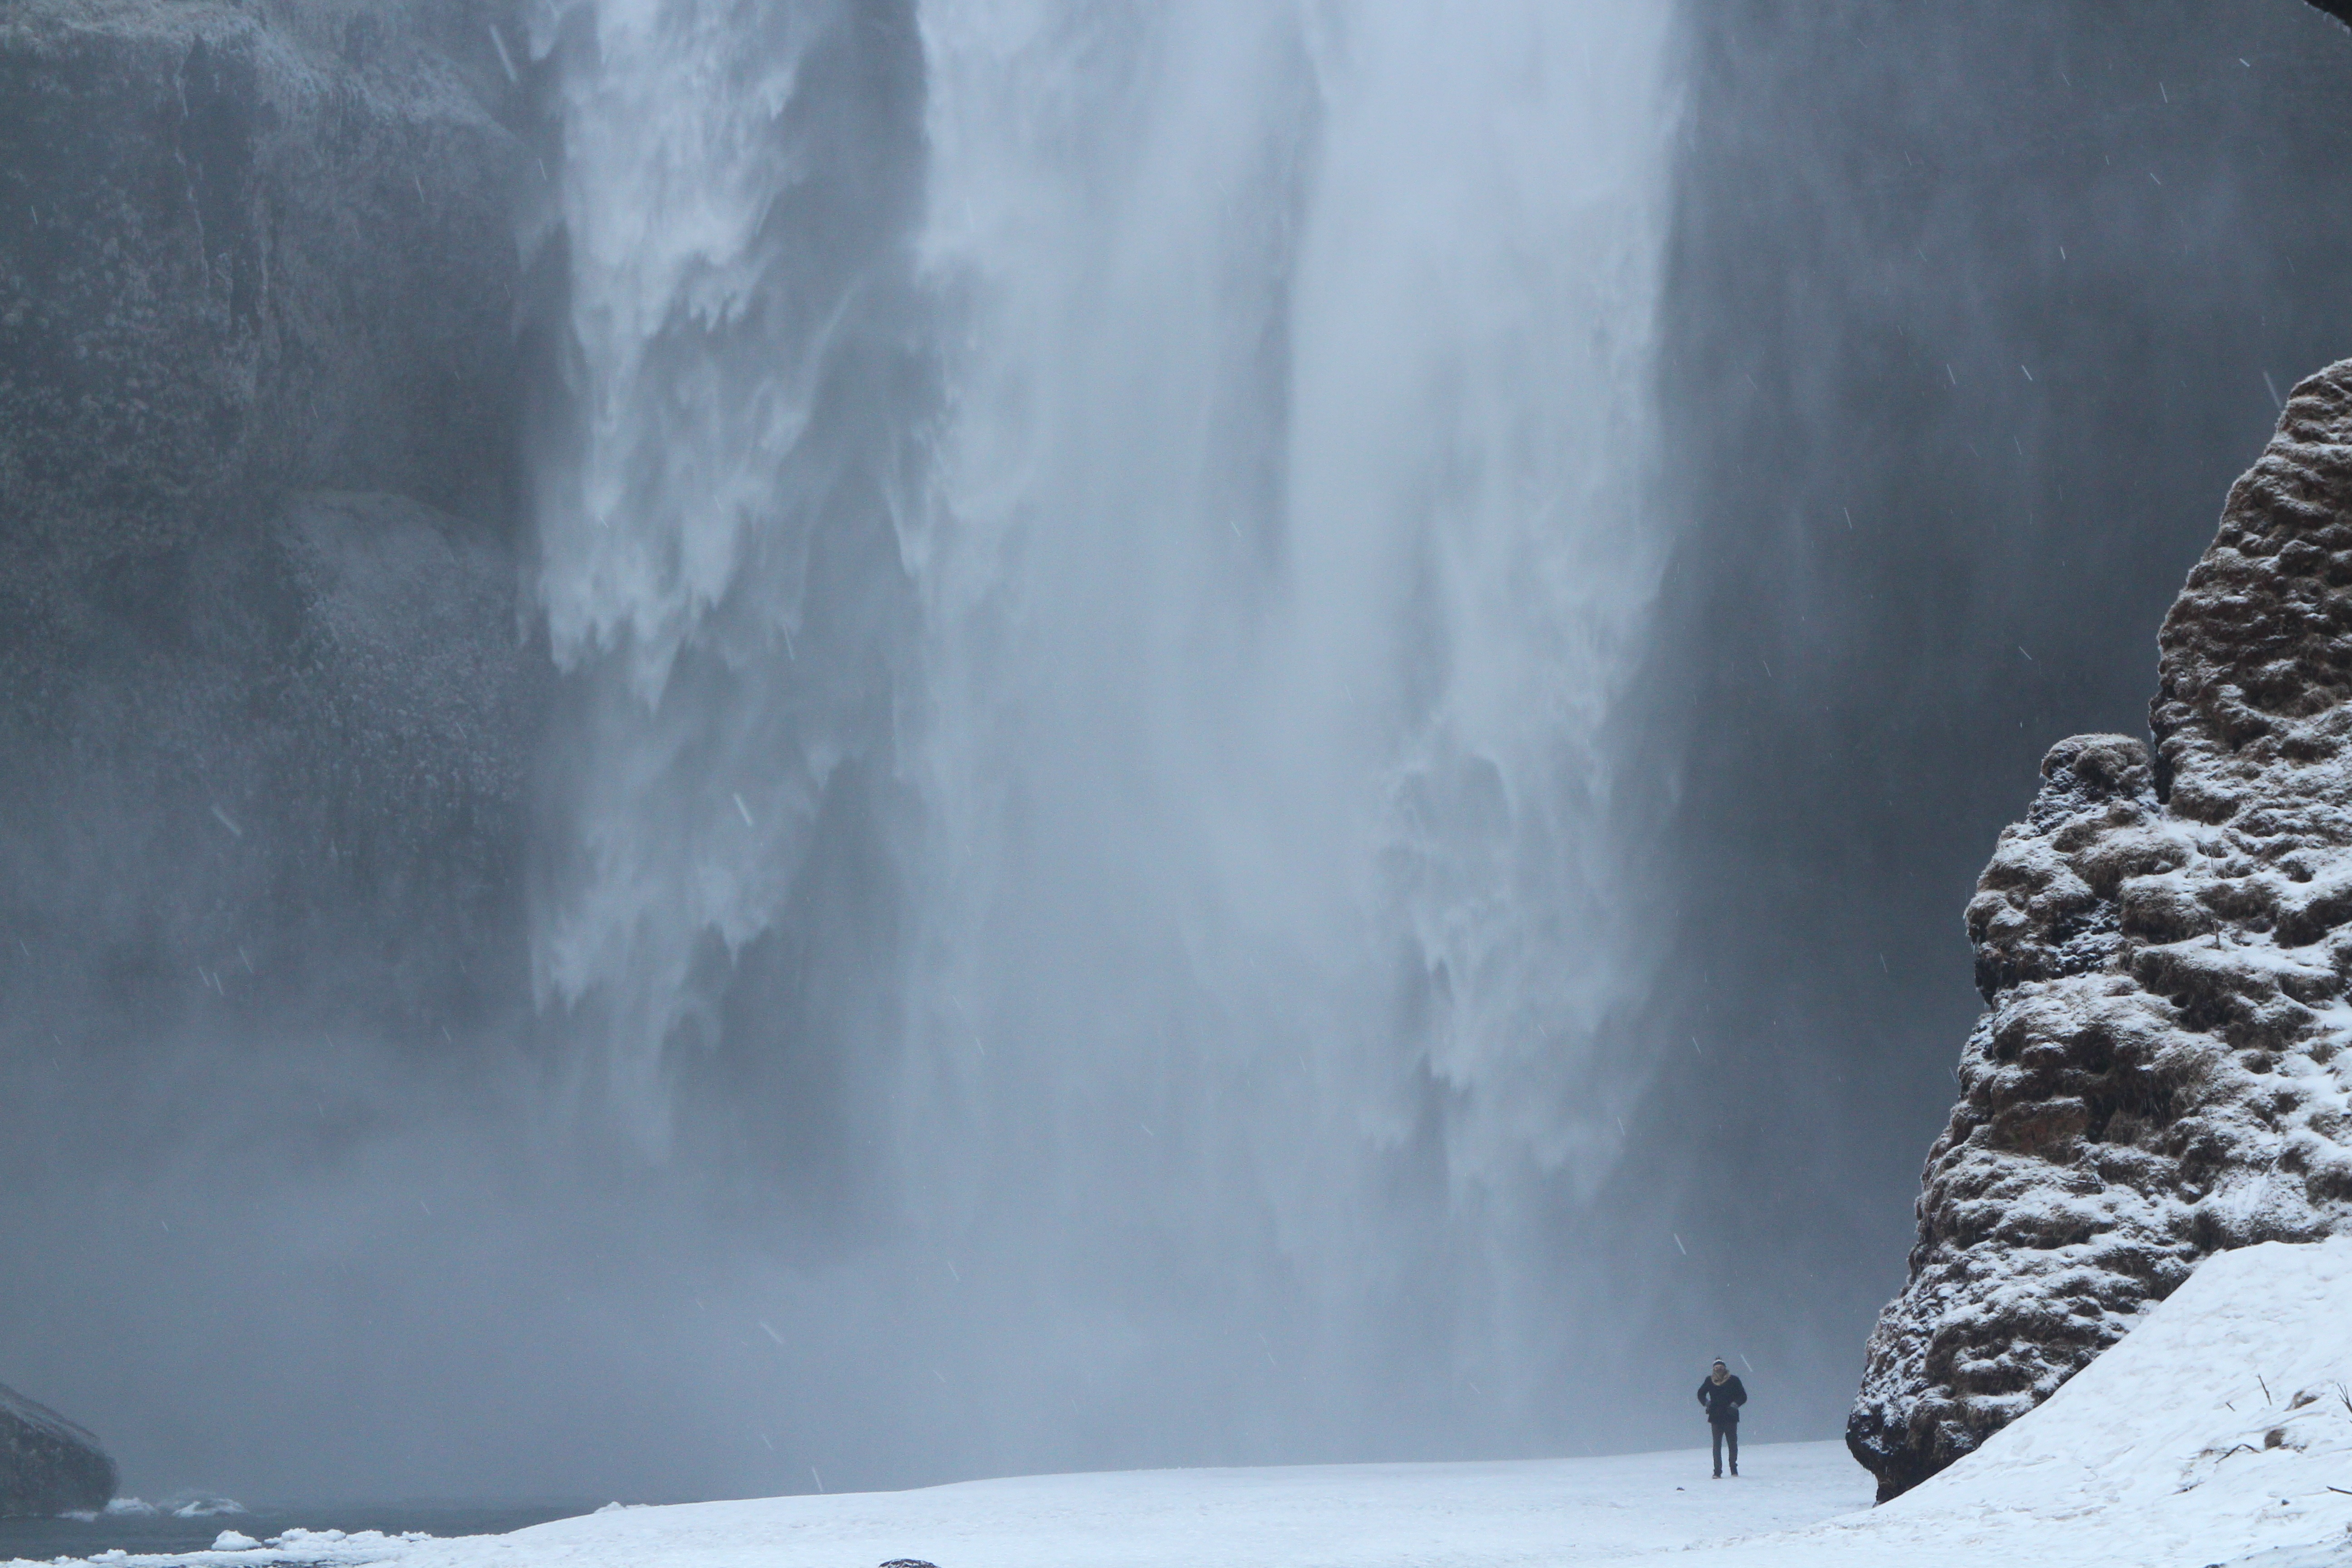
waterfall, mountain, winter, adventure, ice, water feature, geological phenomenon